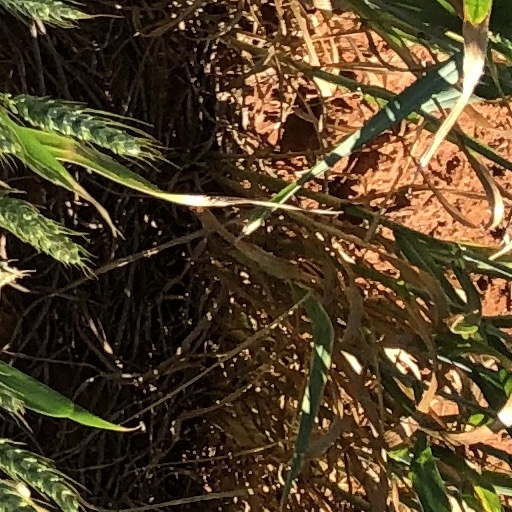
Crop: wheat